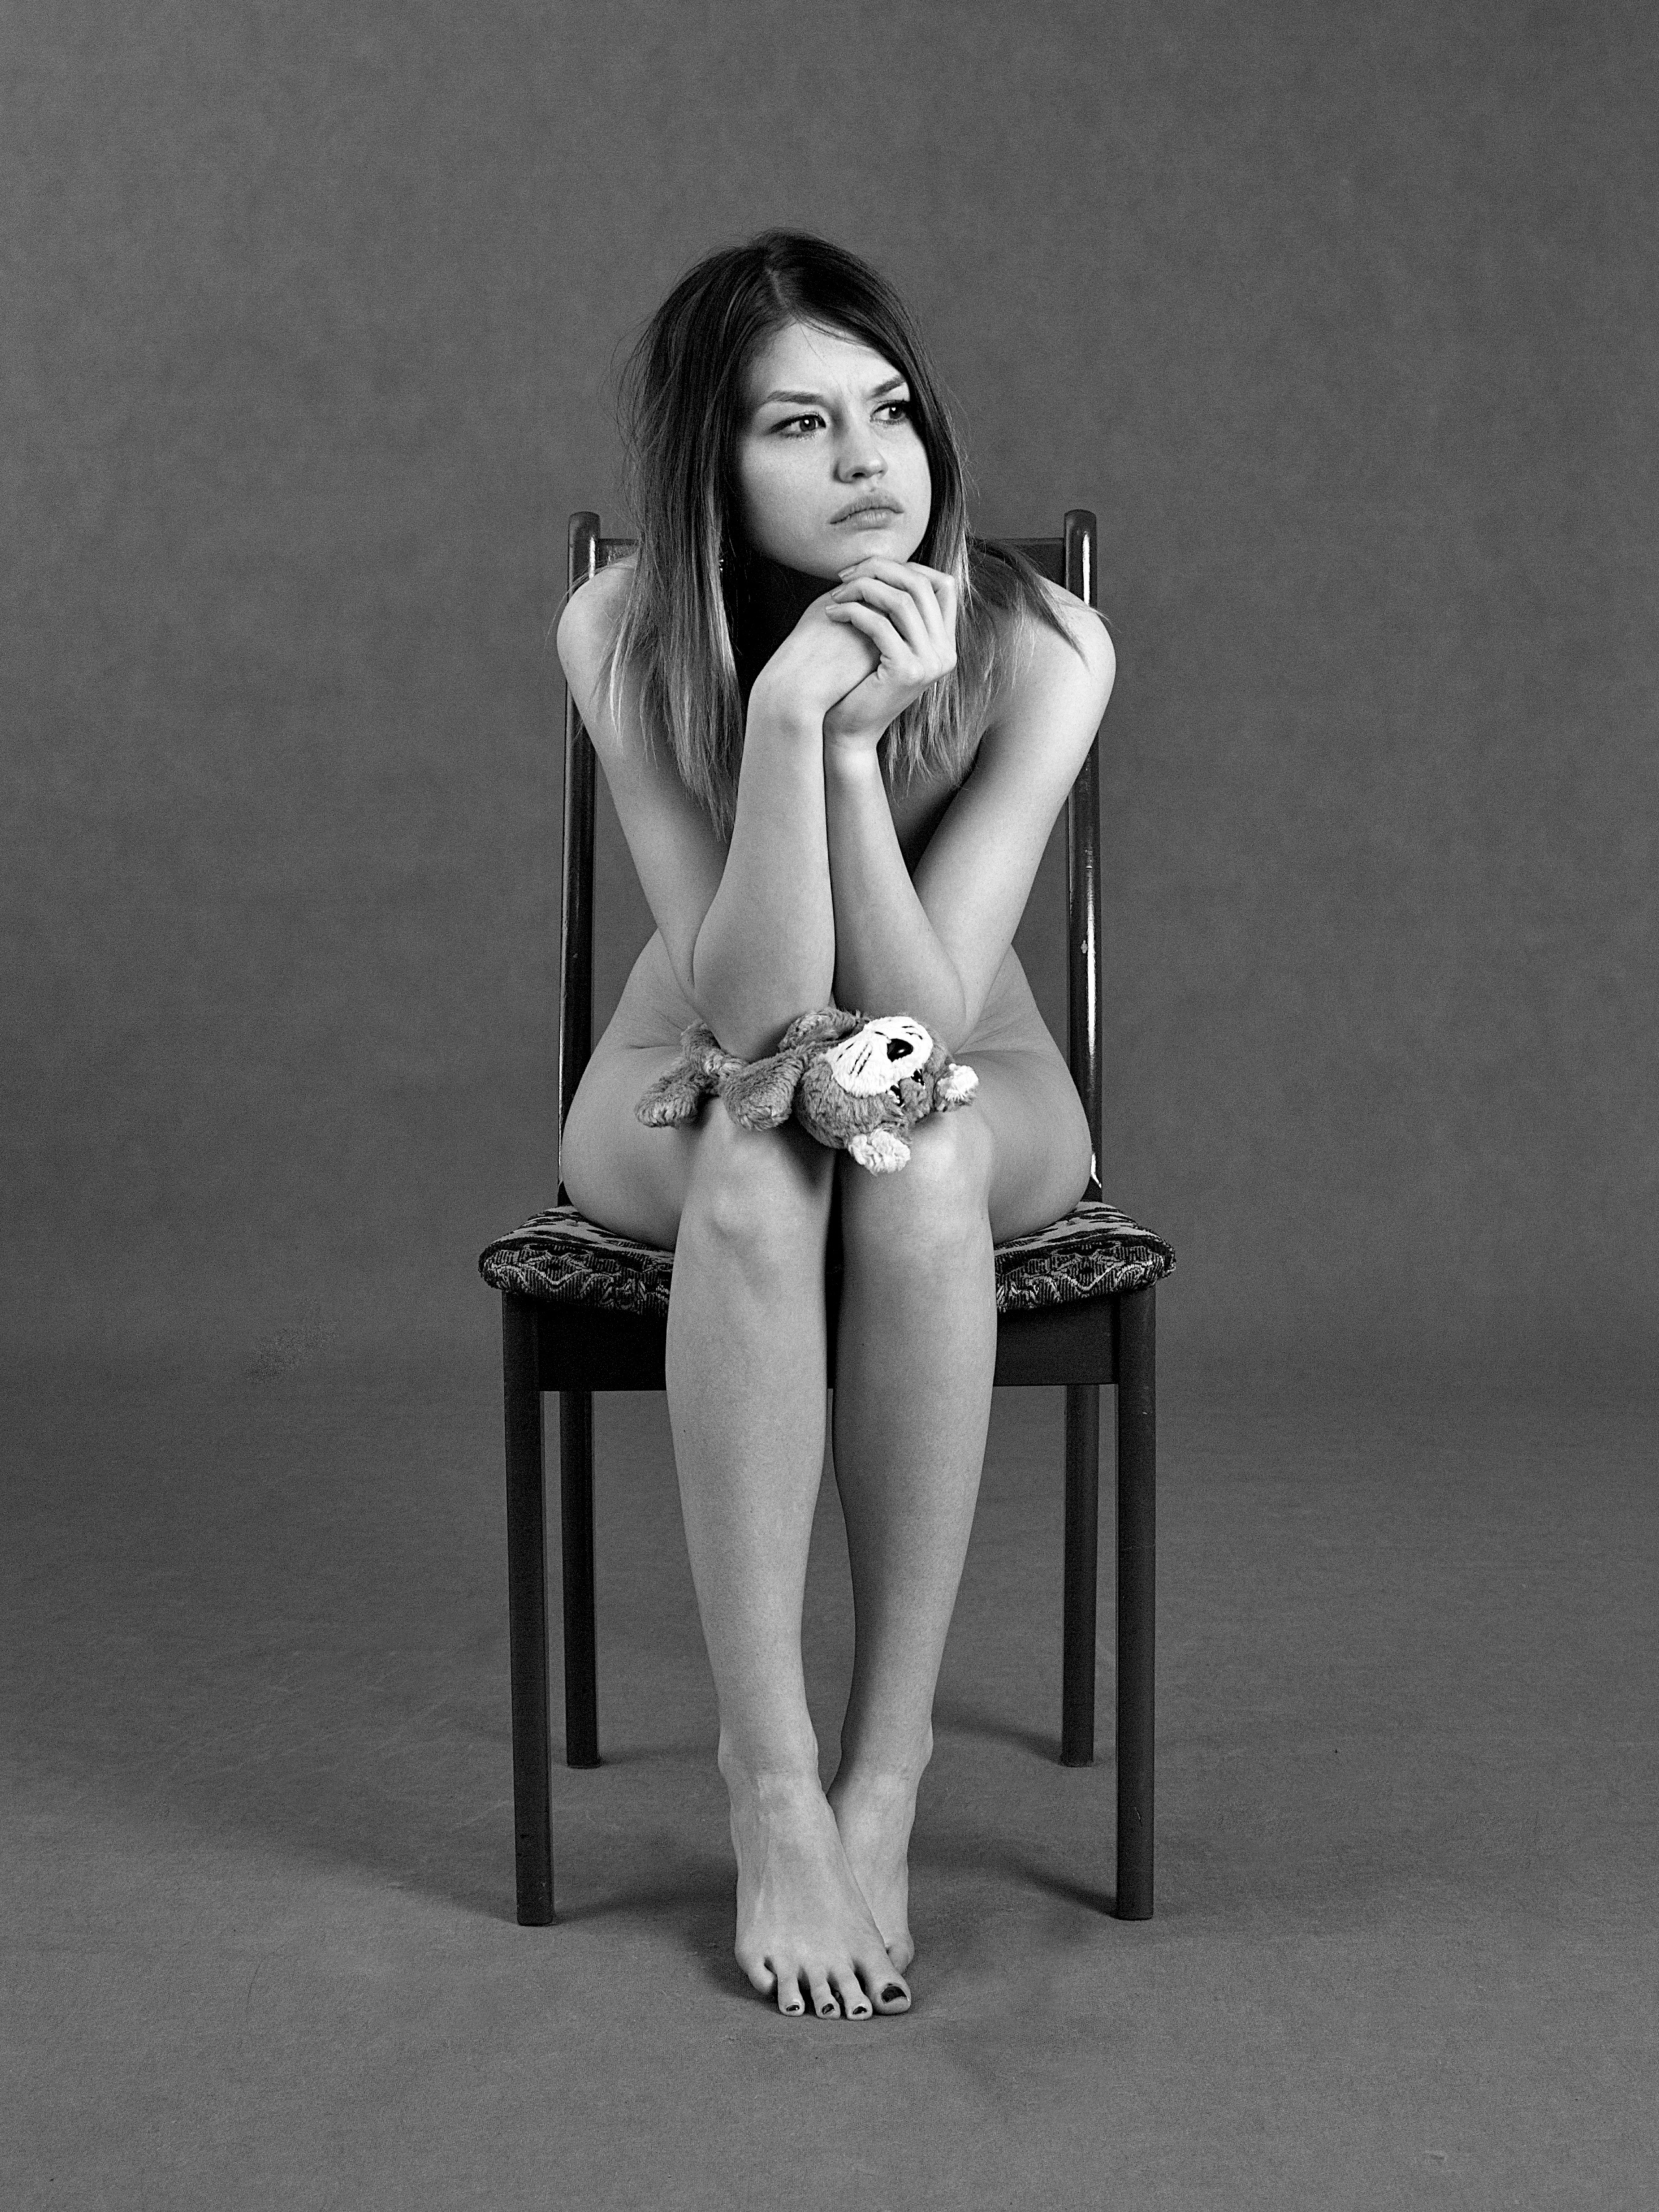
person, black and white, girl, woman, white, photography, gloom, leg, thinking, contemplation, sadness, portrait, model, reflection, sitting, memory, nostalgia, black, monochrome, lady, toy, focus, dress, meditation, photograph, reflections, beauty, nude, views, emotions, thoughts, longing, plans, analysis, melancholia, chandra, inertia, photo shoot, the act of, consider, thoughtfulness, reverie, figuring out the, zadumanie, self reflection, ut sknienie, melancholijno, dreaminess, dwelling on, pile in your mind, i feel sorry for, frustration, monochrome photography, deliberowanie, which, to consider, dithering, deliberation will no, research of the, agonizing, calculations, gnomon, considerations, the conclusions of the, calculation of, chmurno, dimple psychic, pochmurno, rzewno, sm tek, sinen, t sknica, zasmucenie, zgn bienie, deliberacja, second thoughts, to enquire into, the concentration of, 4 to, portrait photography, human positions, art model, supermodel